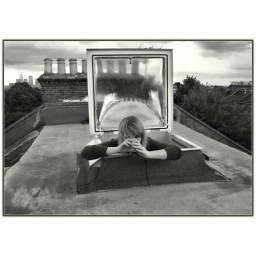
On the roof black & white (photoshop edit by Felip1)